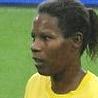
Age: 32